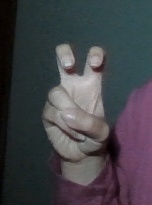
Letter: toot